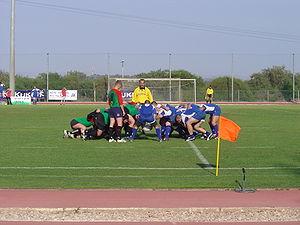
L'équipe d'Israël de rugby à XV rassemble les meilleurs joueurs de rugby à XV d'Israël. Elle est membre de la FIRA – Association européenne de rugby depuis 1981 et membre de l'International Rugby Board depuis 1988. Depuis sa création elle a disputé 72 matchs officiels, elle en a gagné 33, perdus 37 et fait deux matchs nuls. En 2011, l'équipe joue dans la division 2C du Championnat européen des nations. Elle est classée 48ᵉ au classement de l'International Rugby Board le 3 juin 2013.